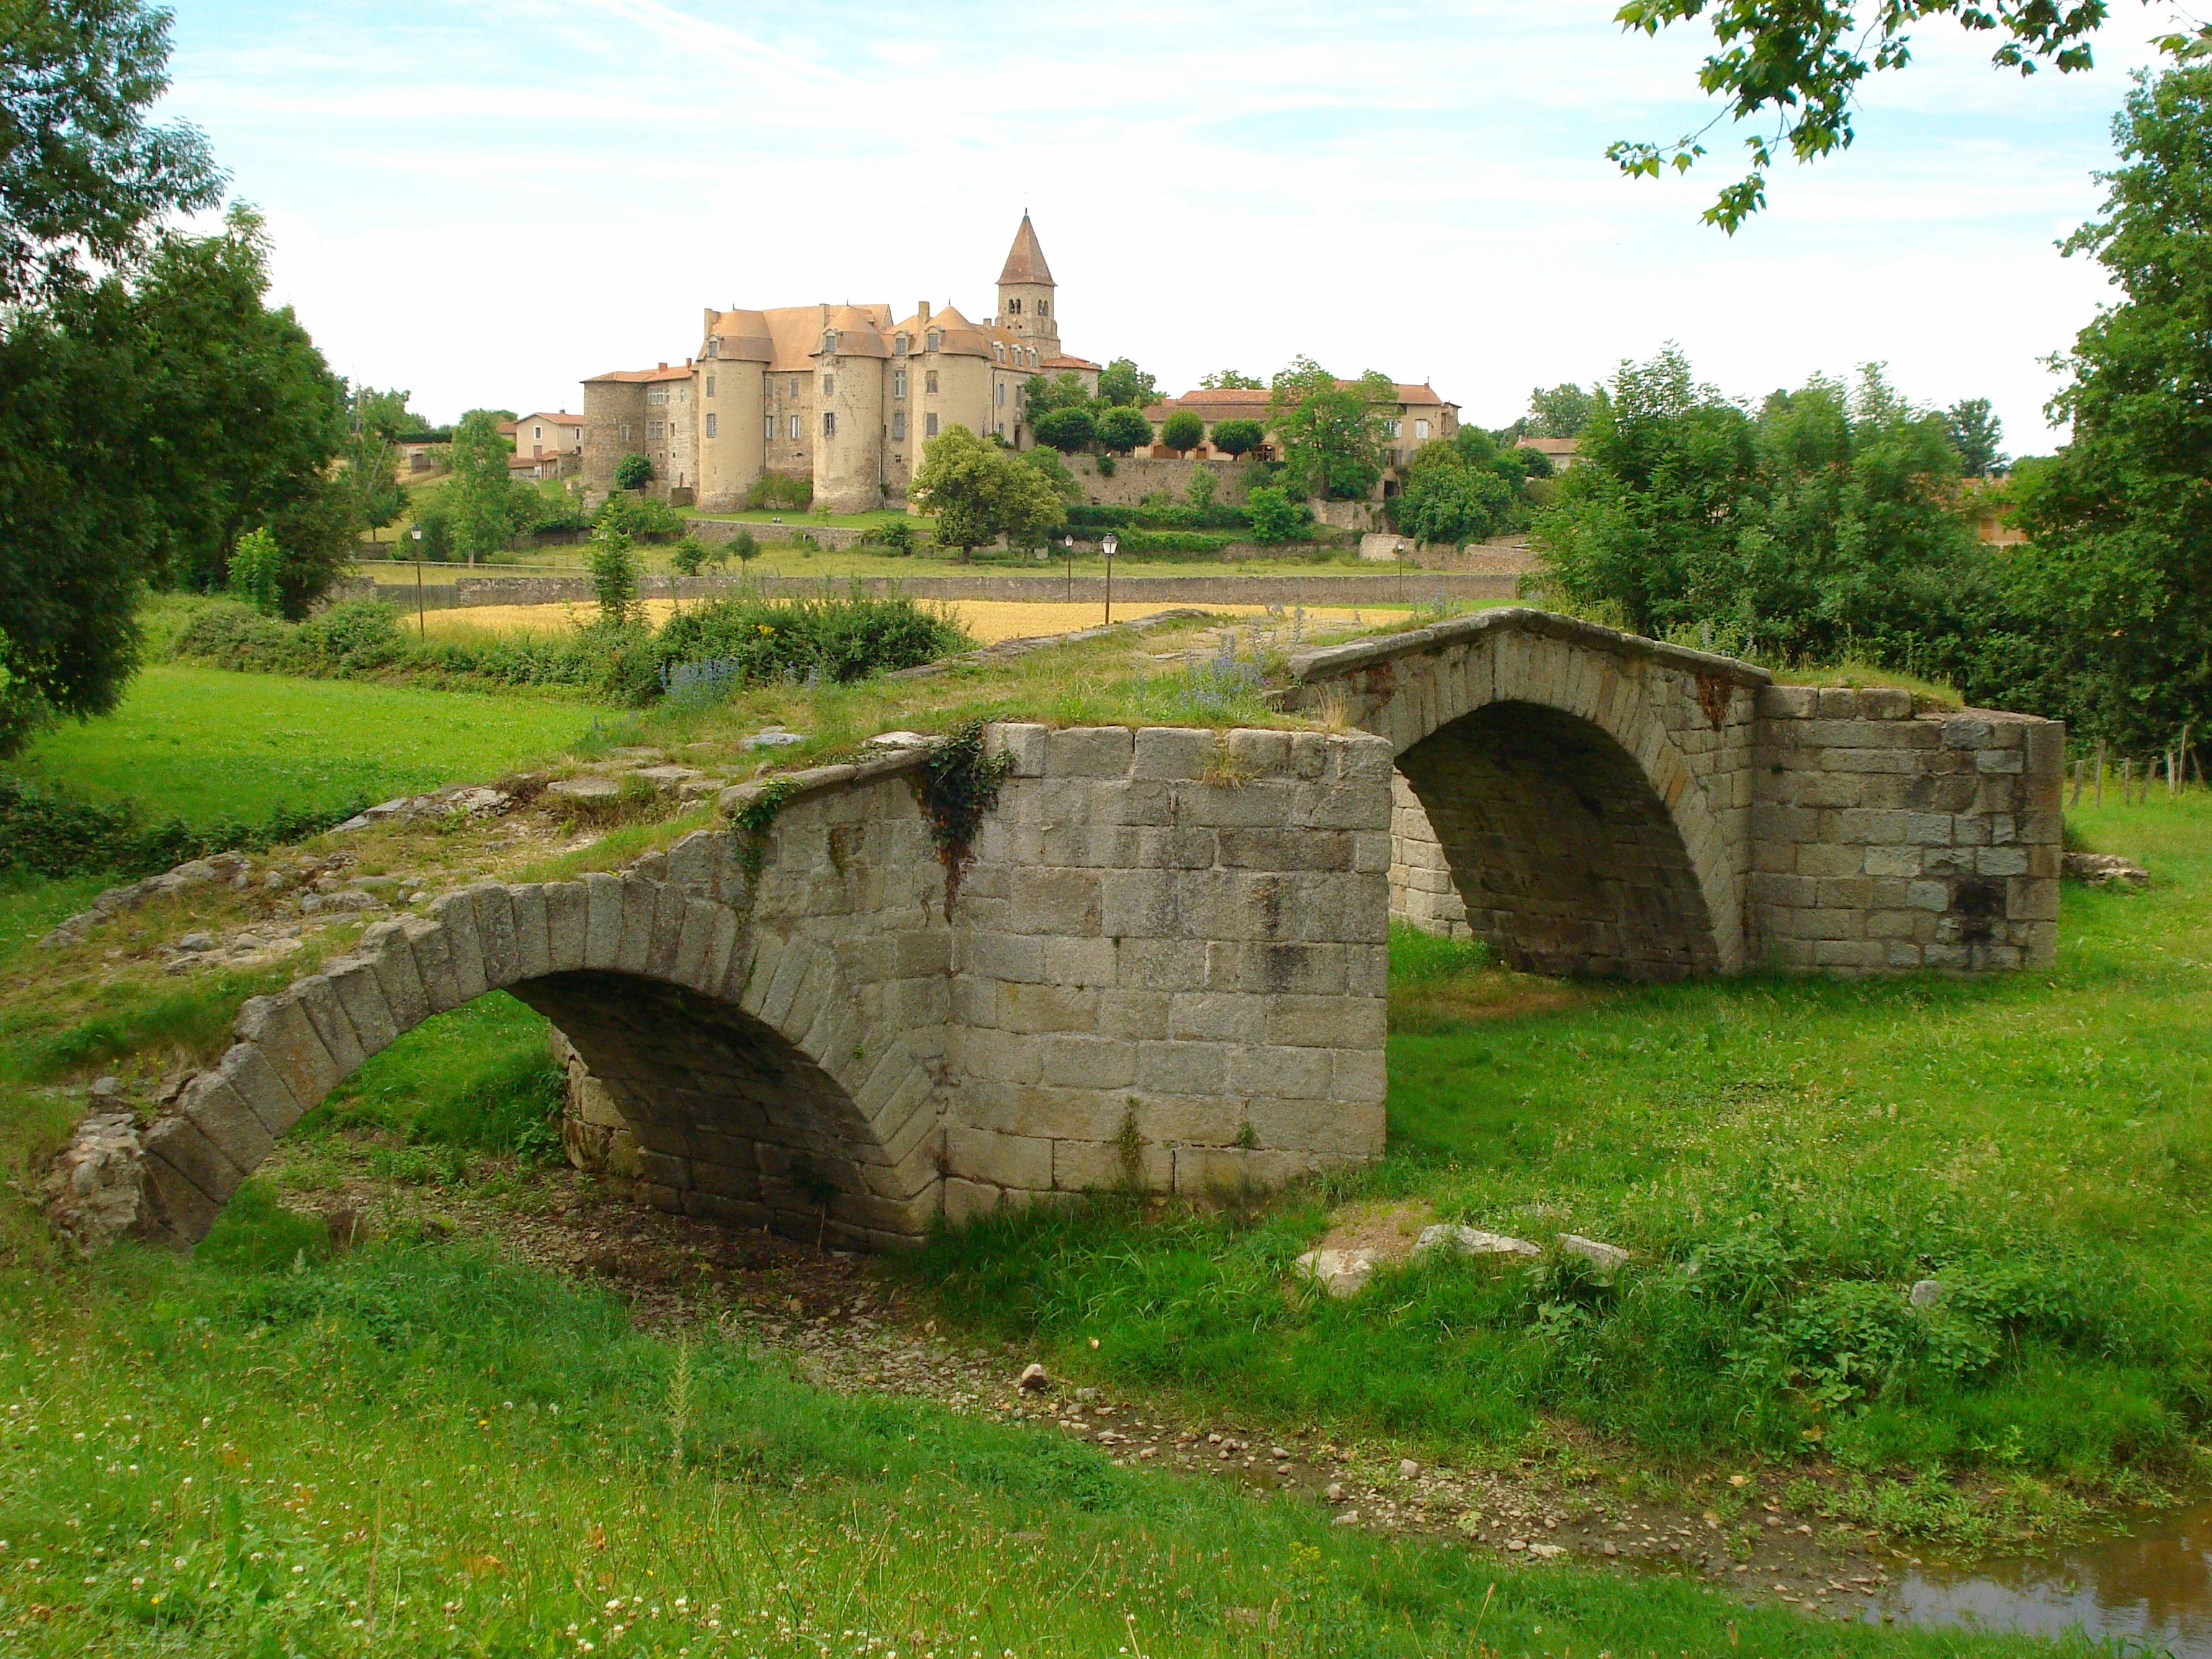
nature, bridge, countryside, building, palace, stone, country, summer, village, france, stream, spring, fortification, waterway, outside, ruins, footbridge, moat, rural area, ancient history